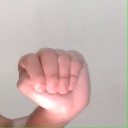
अक्षर: ठ